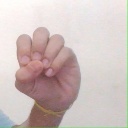
अक्षर: उ